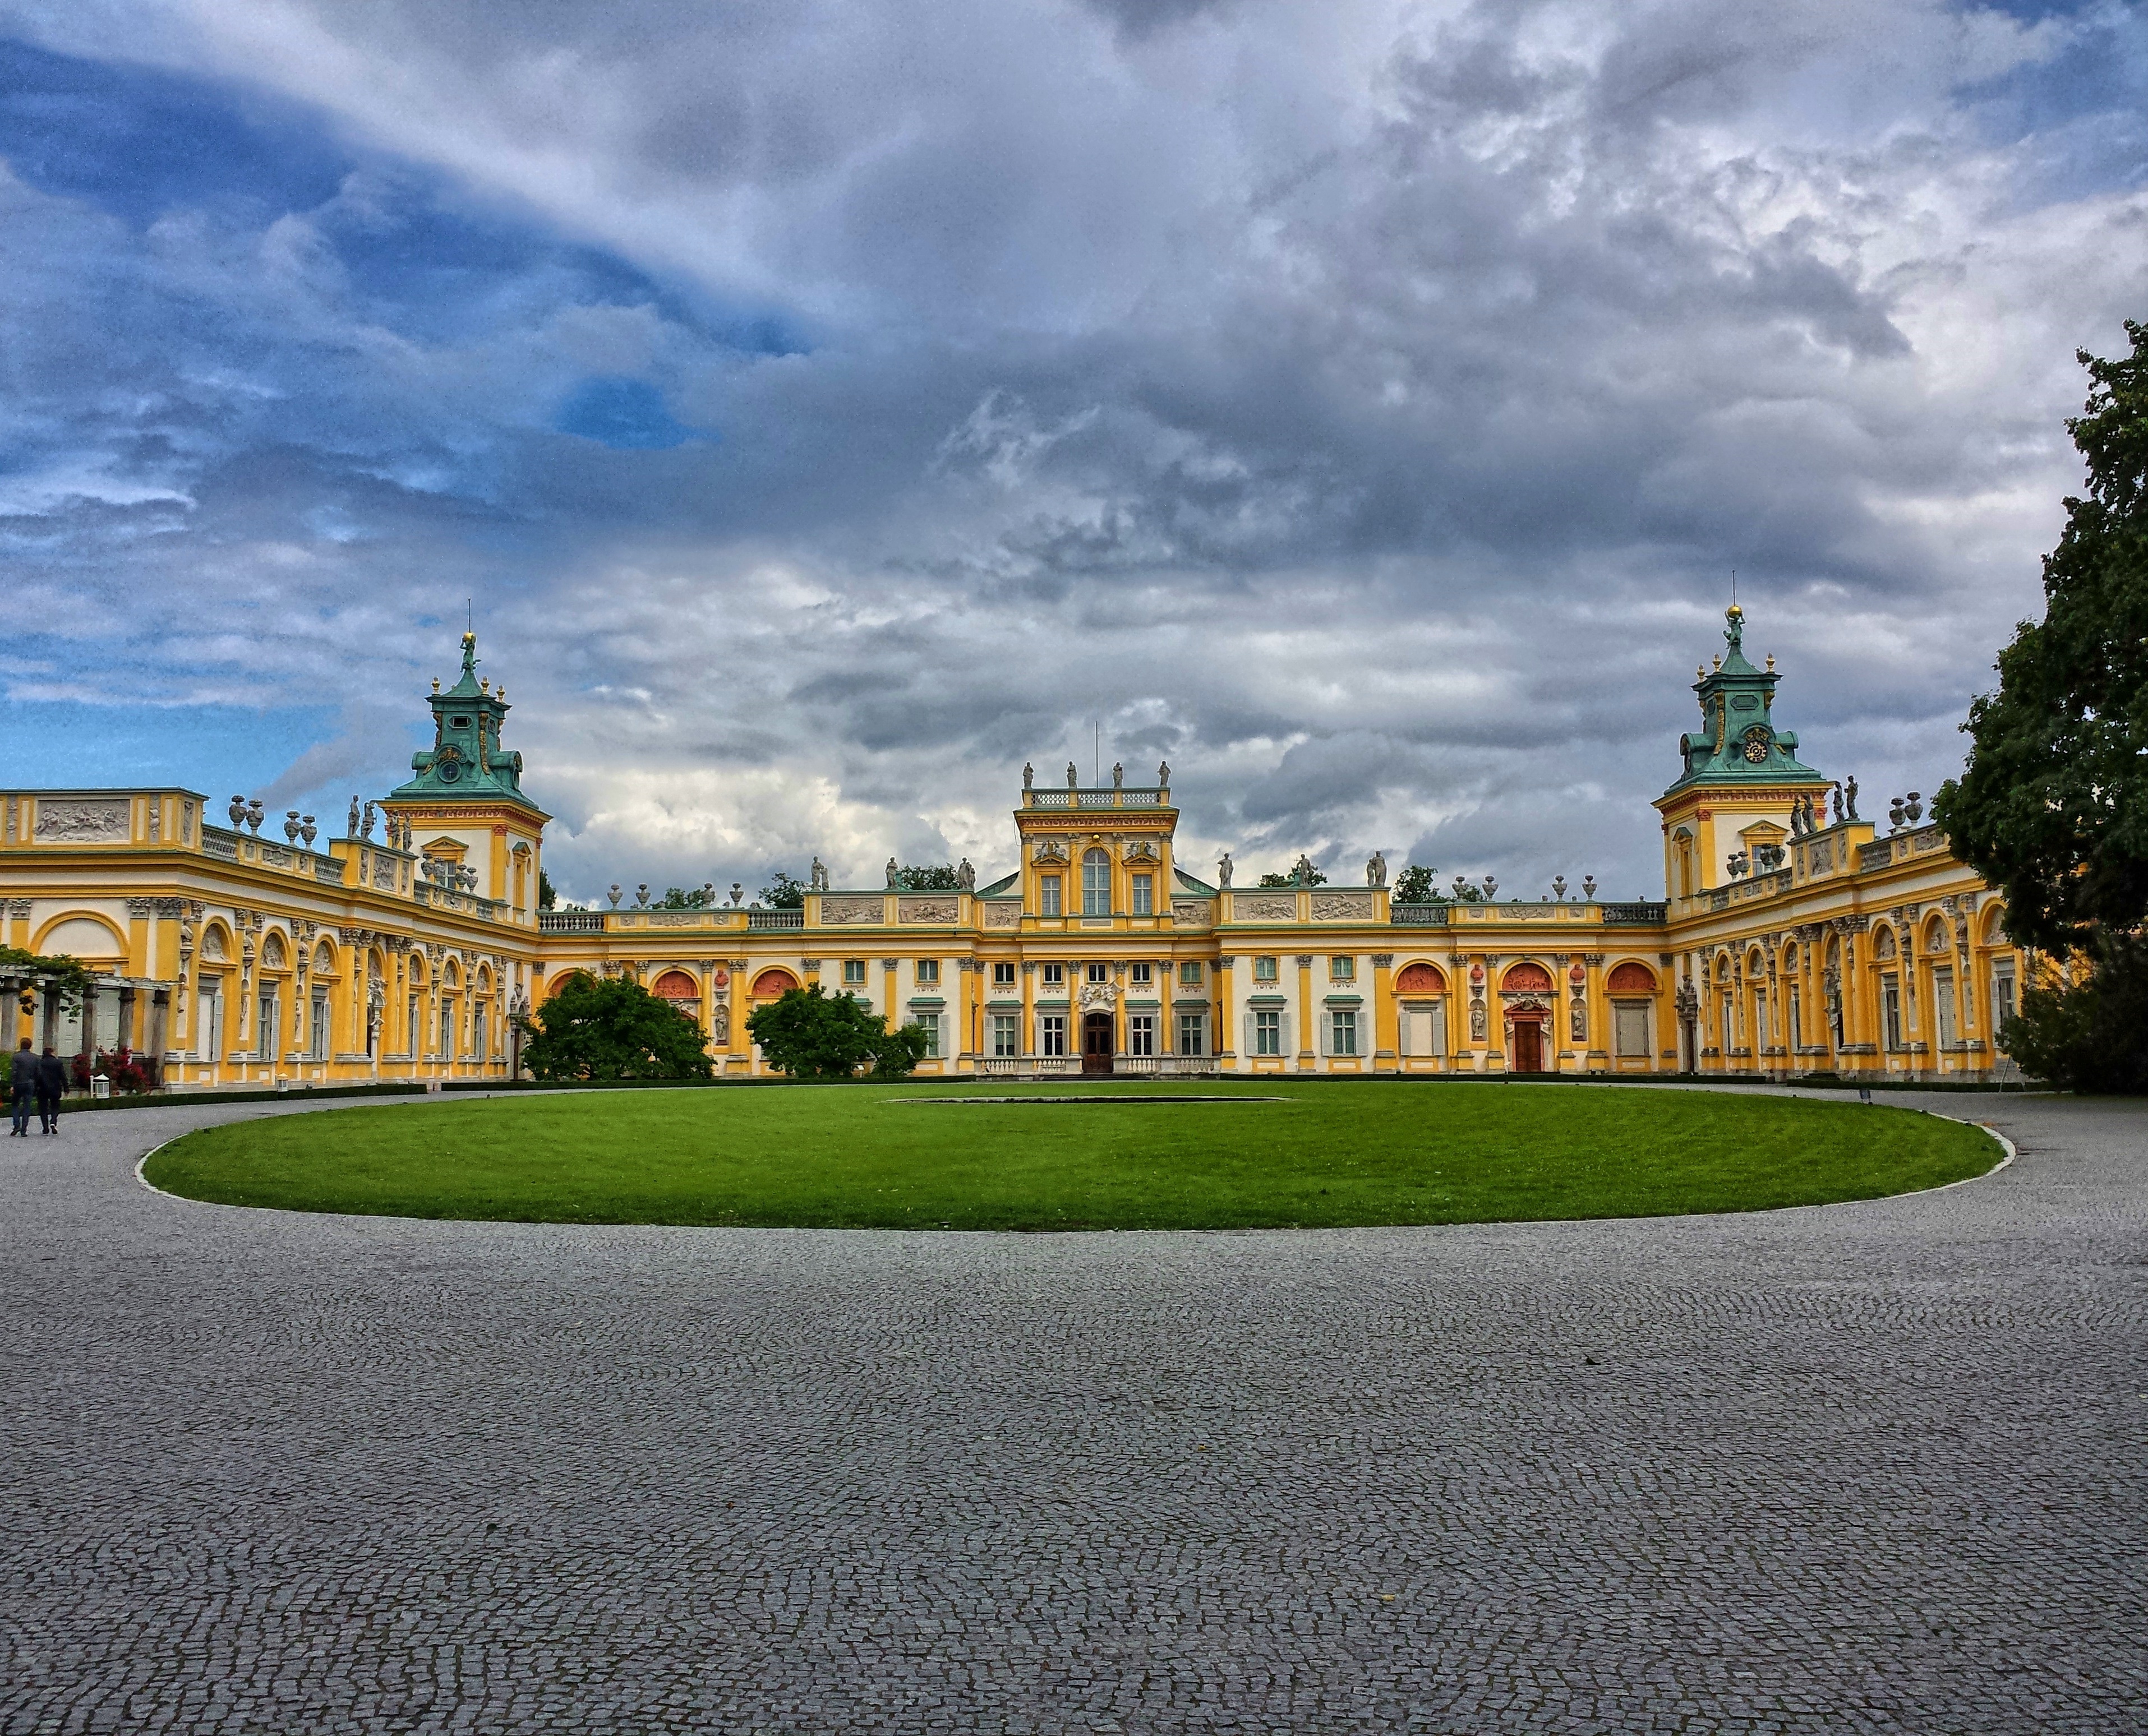
architecture, building, chateau, palace, city, monument, cityscape, panorama, castle, landmark, tourism, clouds, poland, town square, estate, warsaw, stately home, the palace, barok, wilan w, the palace and park